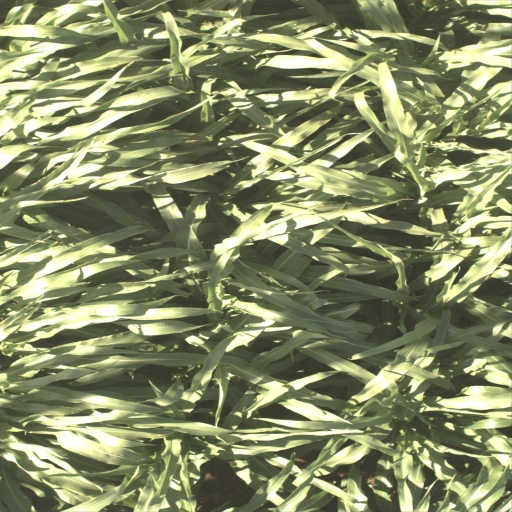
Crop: sorghum